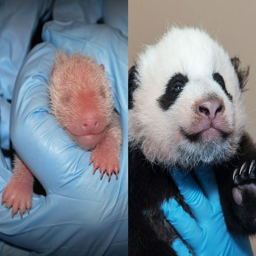
before & after - giant panda